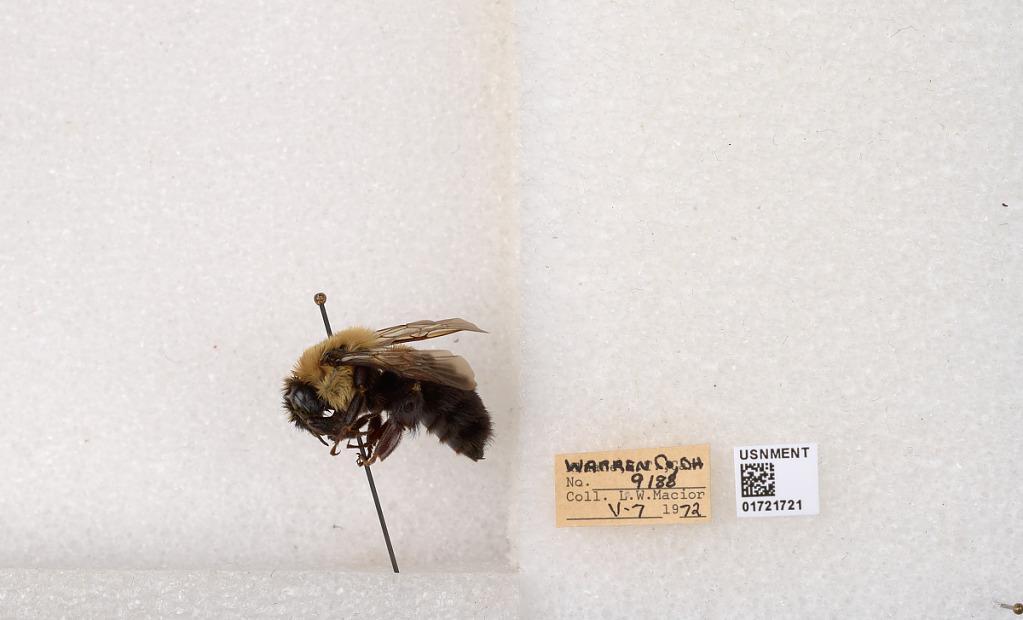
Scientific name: Bombus impatiens Cresson
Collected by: L. Macior
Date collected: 1972-5-7
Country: United States
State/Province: Ohio
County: Warren
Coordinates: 39.4276, -84.1668